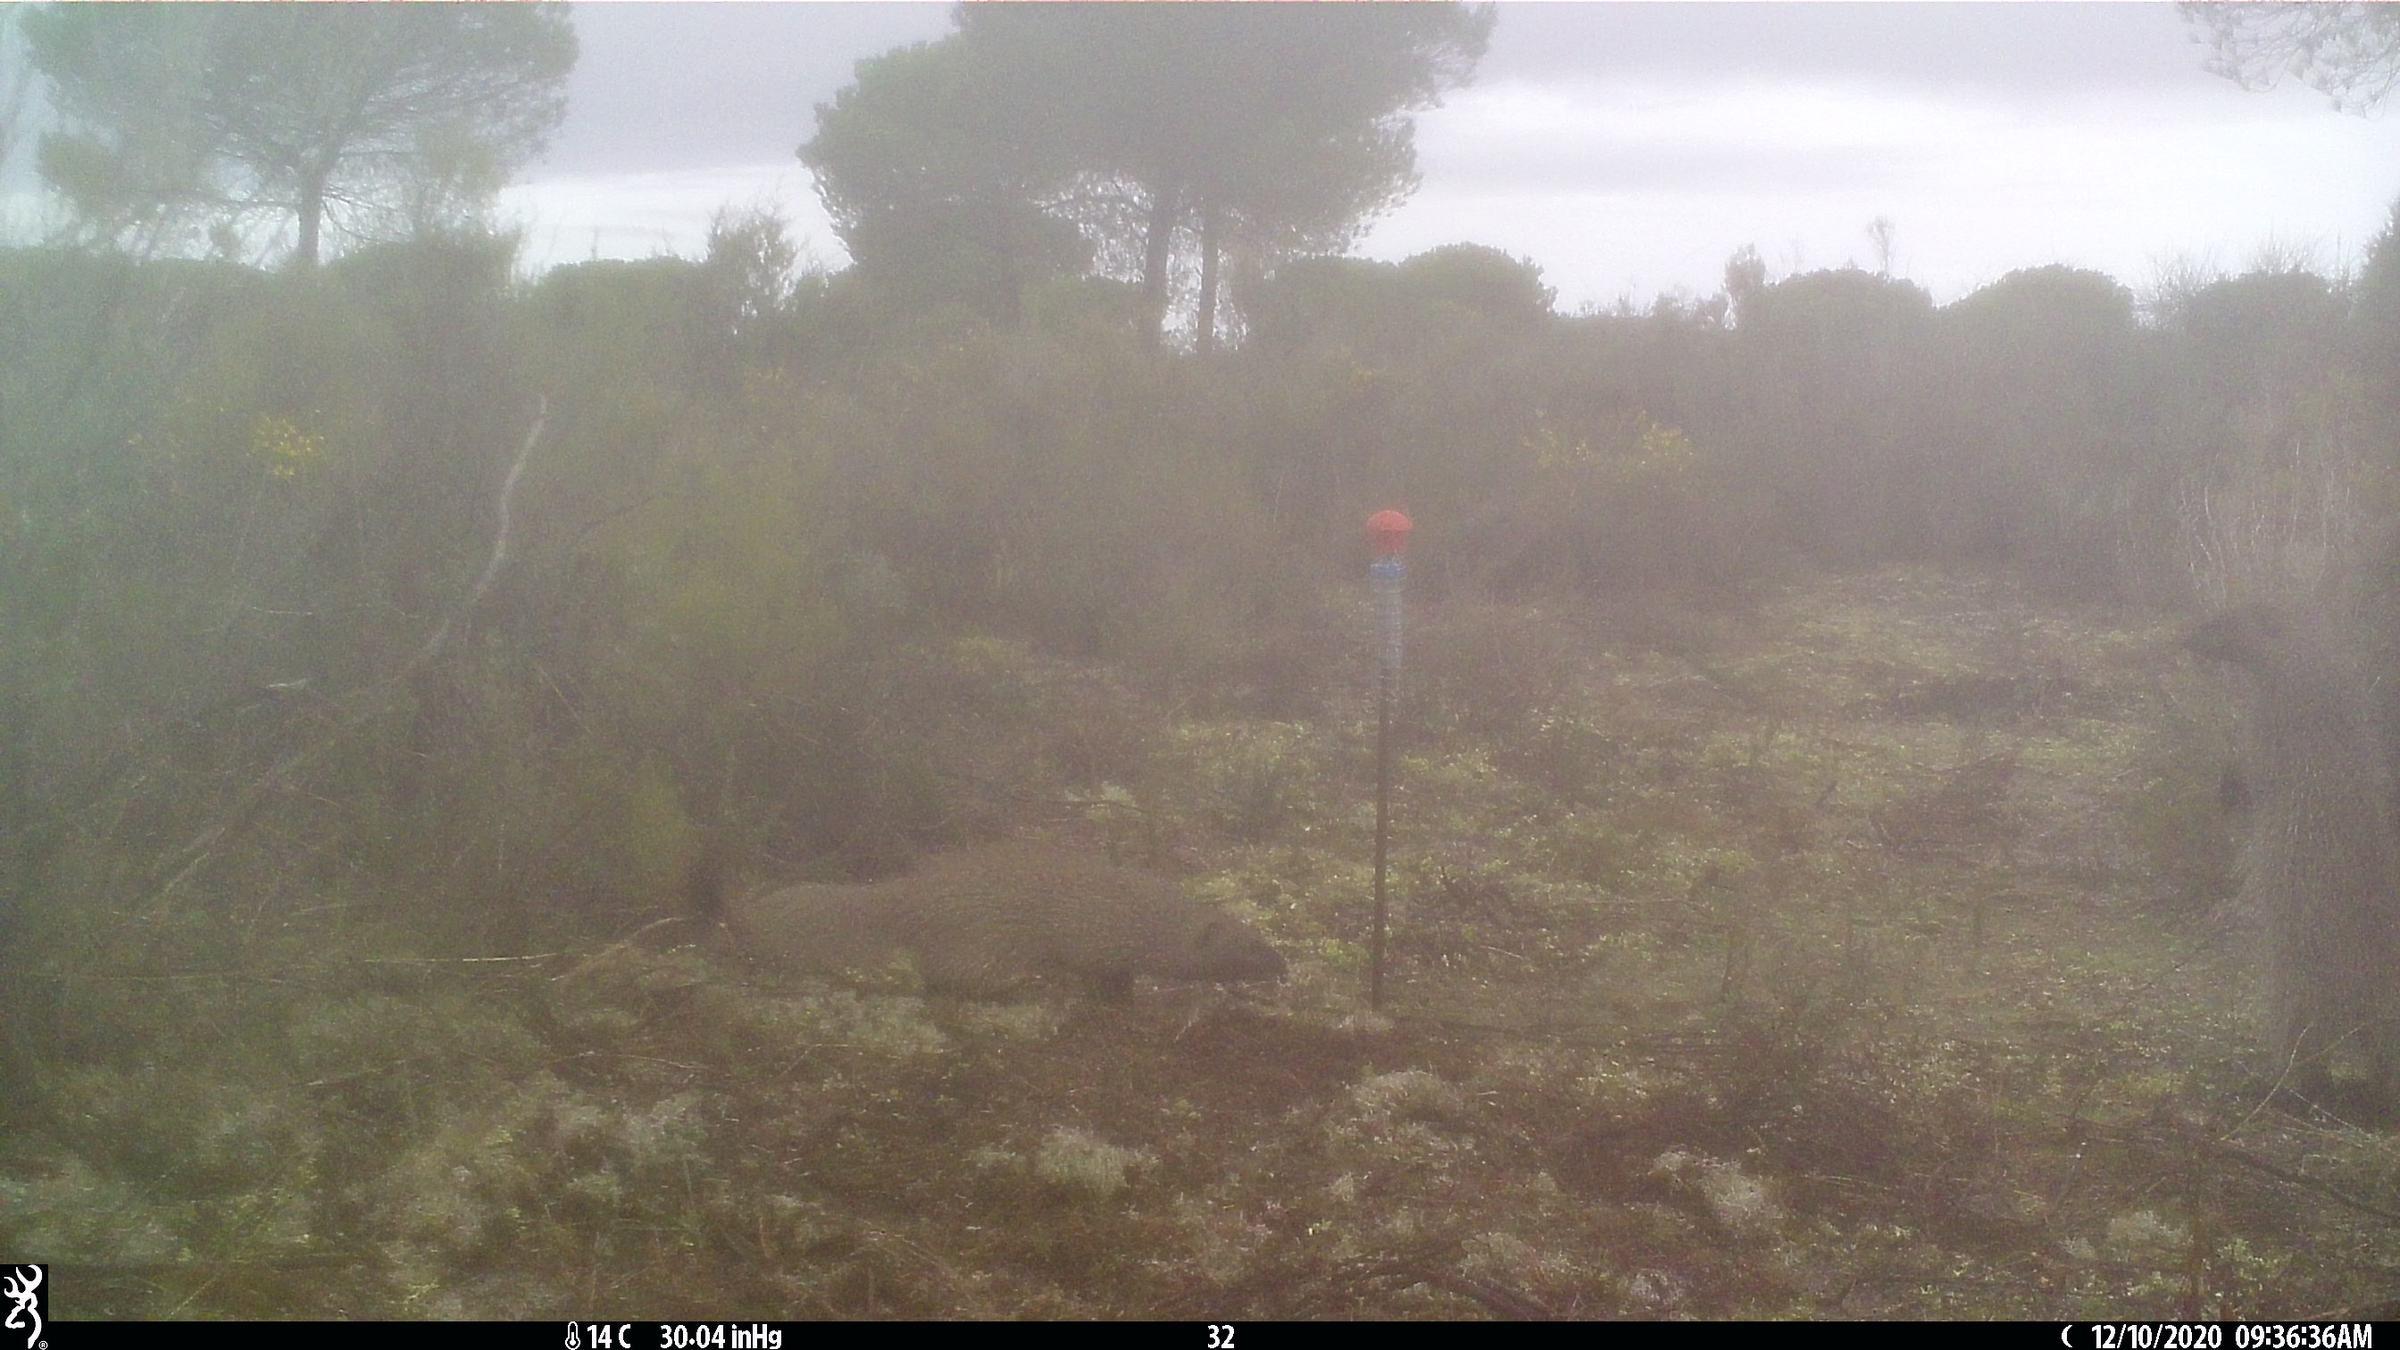
Species: Herpestes ichneumon